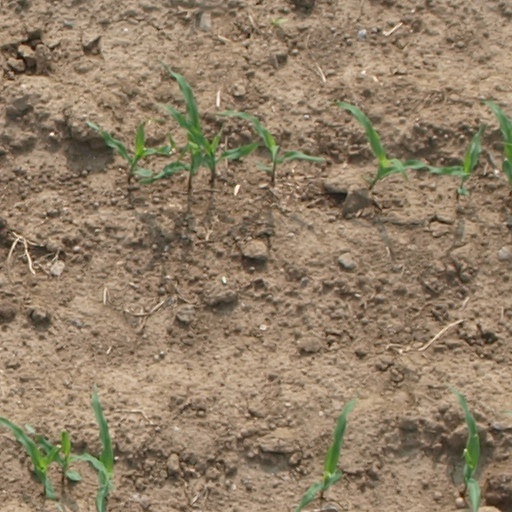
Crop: maize; corn